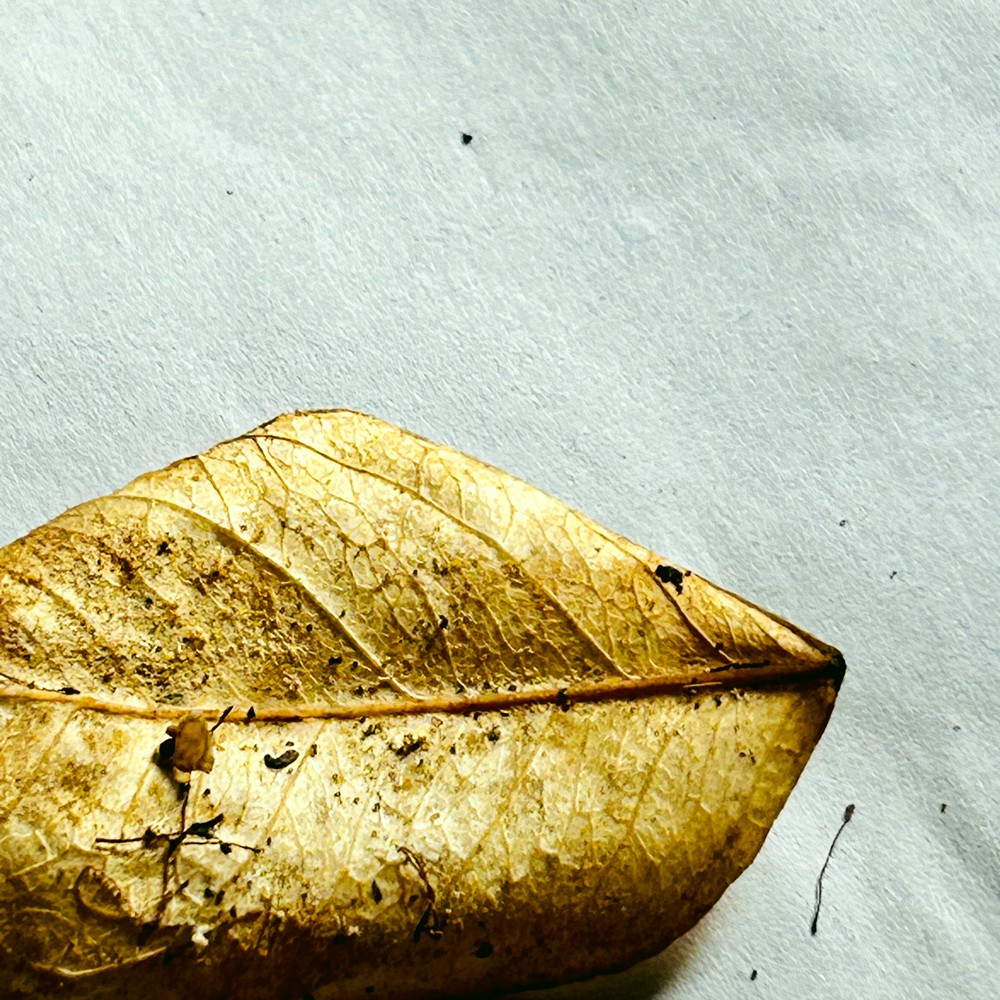
Label: Dry Leaf